Akosombo Port

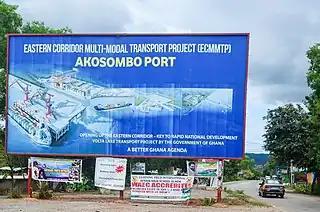
Akosombo Port's signage.

The Akosombo Port is a port on Lake Volta. It is located near the Akosombo Dam at Akosombo.